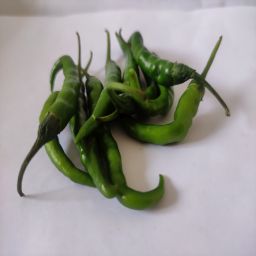
Crop: Chile Pepper
Quality: Unripe